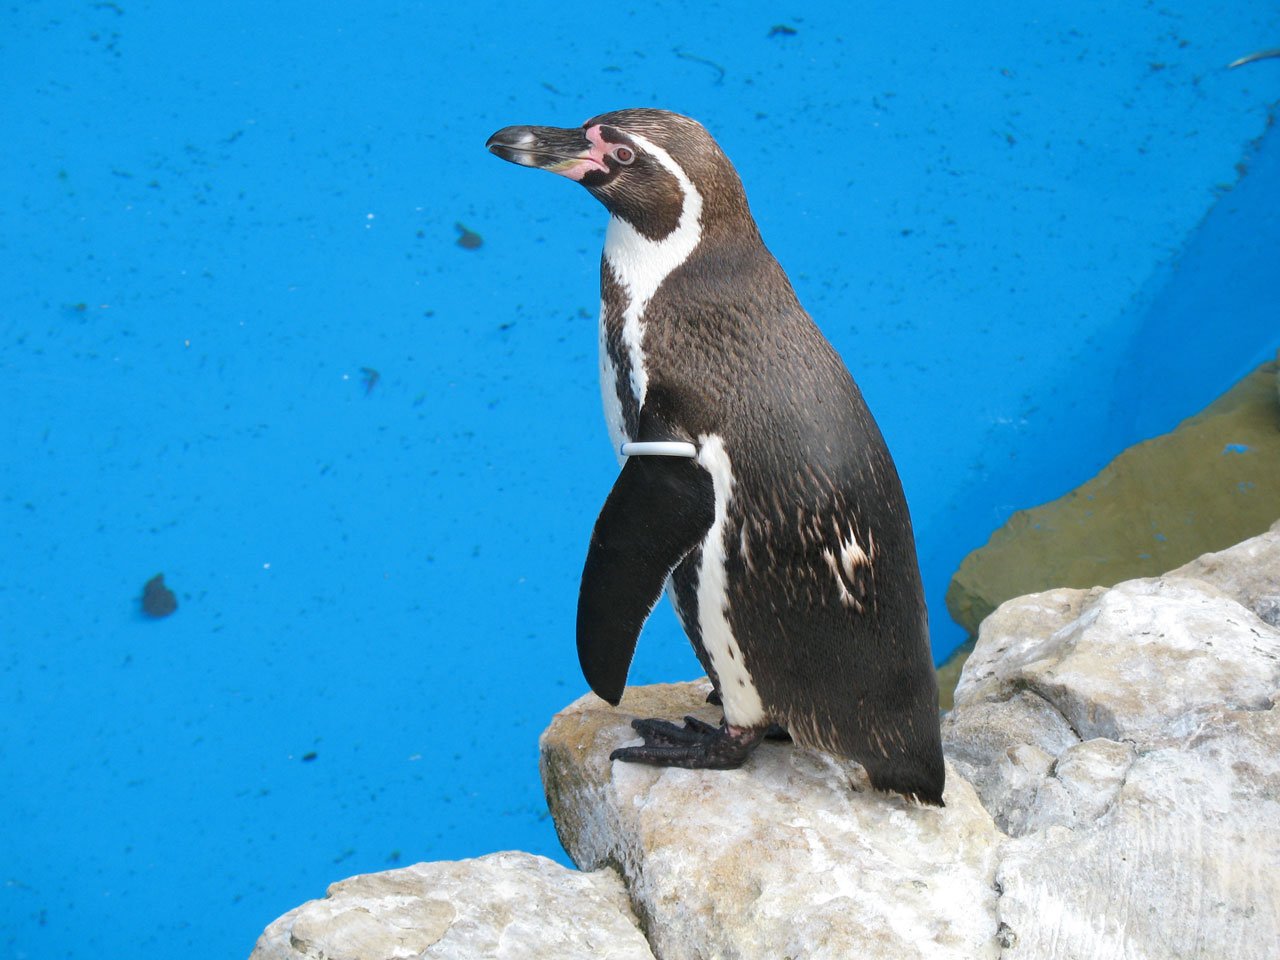
water, bird, animal, beak, fauna, penguin, birds, animals, vertebrate, penguins, flightless bird